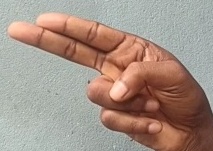
ASL sign: H